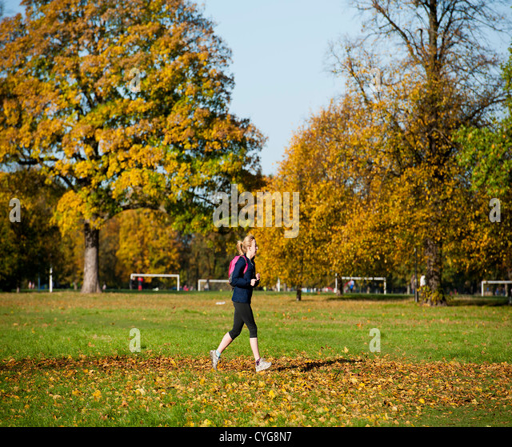
tourist attraction in the autumn